GTO: 14 Days in Shonan

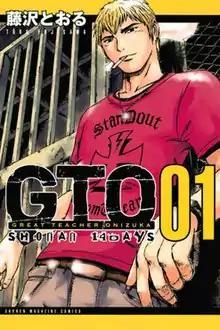
First volume cover, featuring Eikichi Onizuka

GTO: 14 Days in Shonan (also known as GTO Shonan 14Days in Japan) is a Japanese manga series written and illustrated by Tooru Fujisawa. It is a side story to the main "Great Teacher Onizuka" manga series. It was published in Kodansha's "Weekly Shōnen Magazine" from June 2009 to September 2011, with its chapters collected into nine volumes.